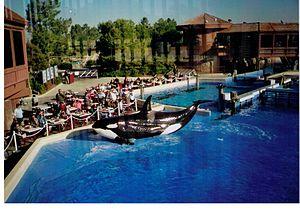
Shamu était une orque femelle qui fit la réputation du SeaWorld San Diego, en Californie, aux États-Unis. Elle fut l'une des toutes premières orques présentées au public.